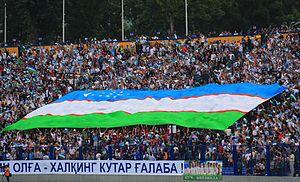
L'équipe d'Ouzbékistan de football est l'équipe nationale masculine sous l'égide de la Fédération d'Ouzbékistan de football.